Abraham Boulger

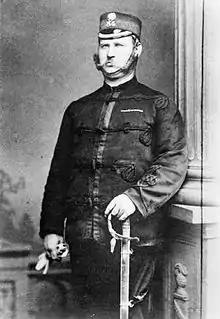
Boulger when Quartermaster, 84th Foot

Lieutenant Colonel Abraham Boulger VC (4 September 1835, in Kilcullen, County Kildare – 23 January 1900) was an Irish recipient of the Victoria Cross, the highest and most prestigious award for gallantry in the face of the enemy that can be awarded to British and Commonwealth forces.